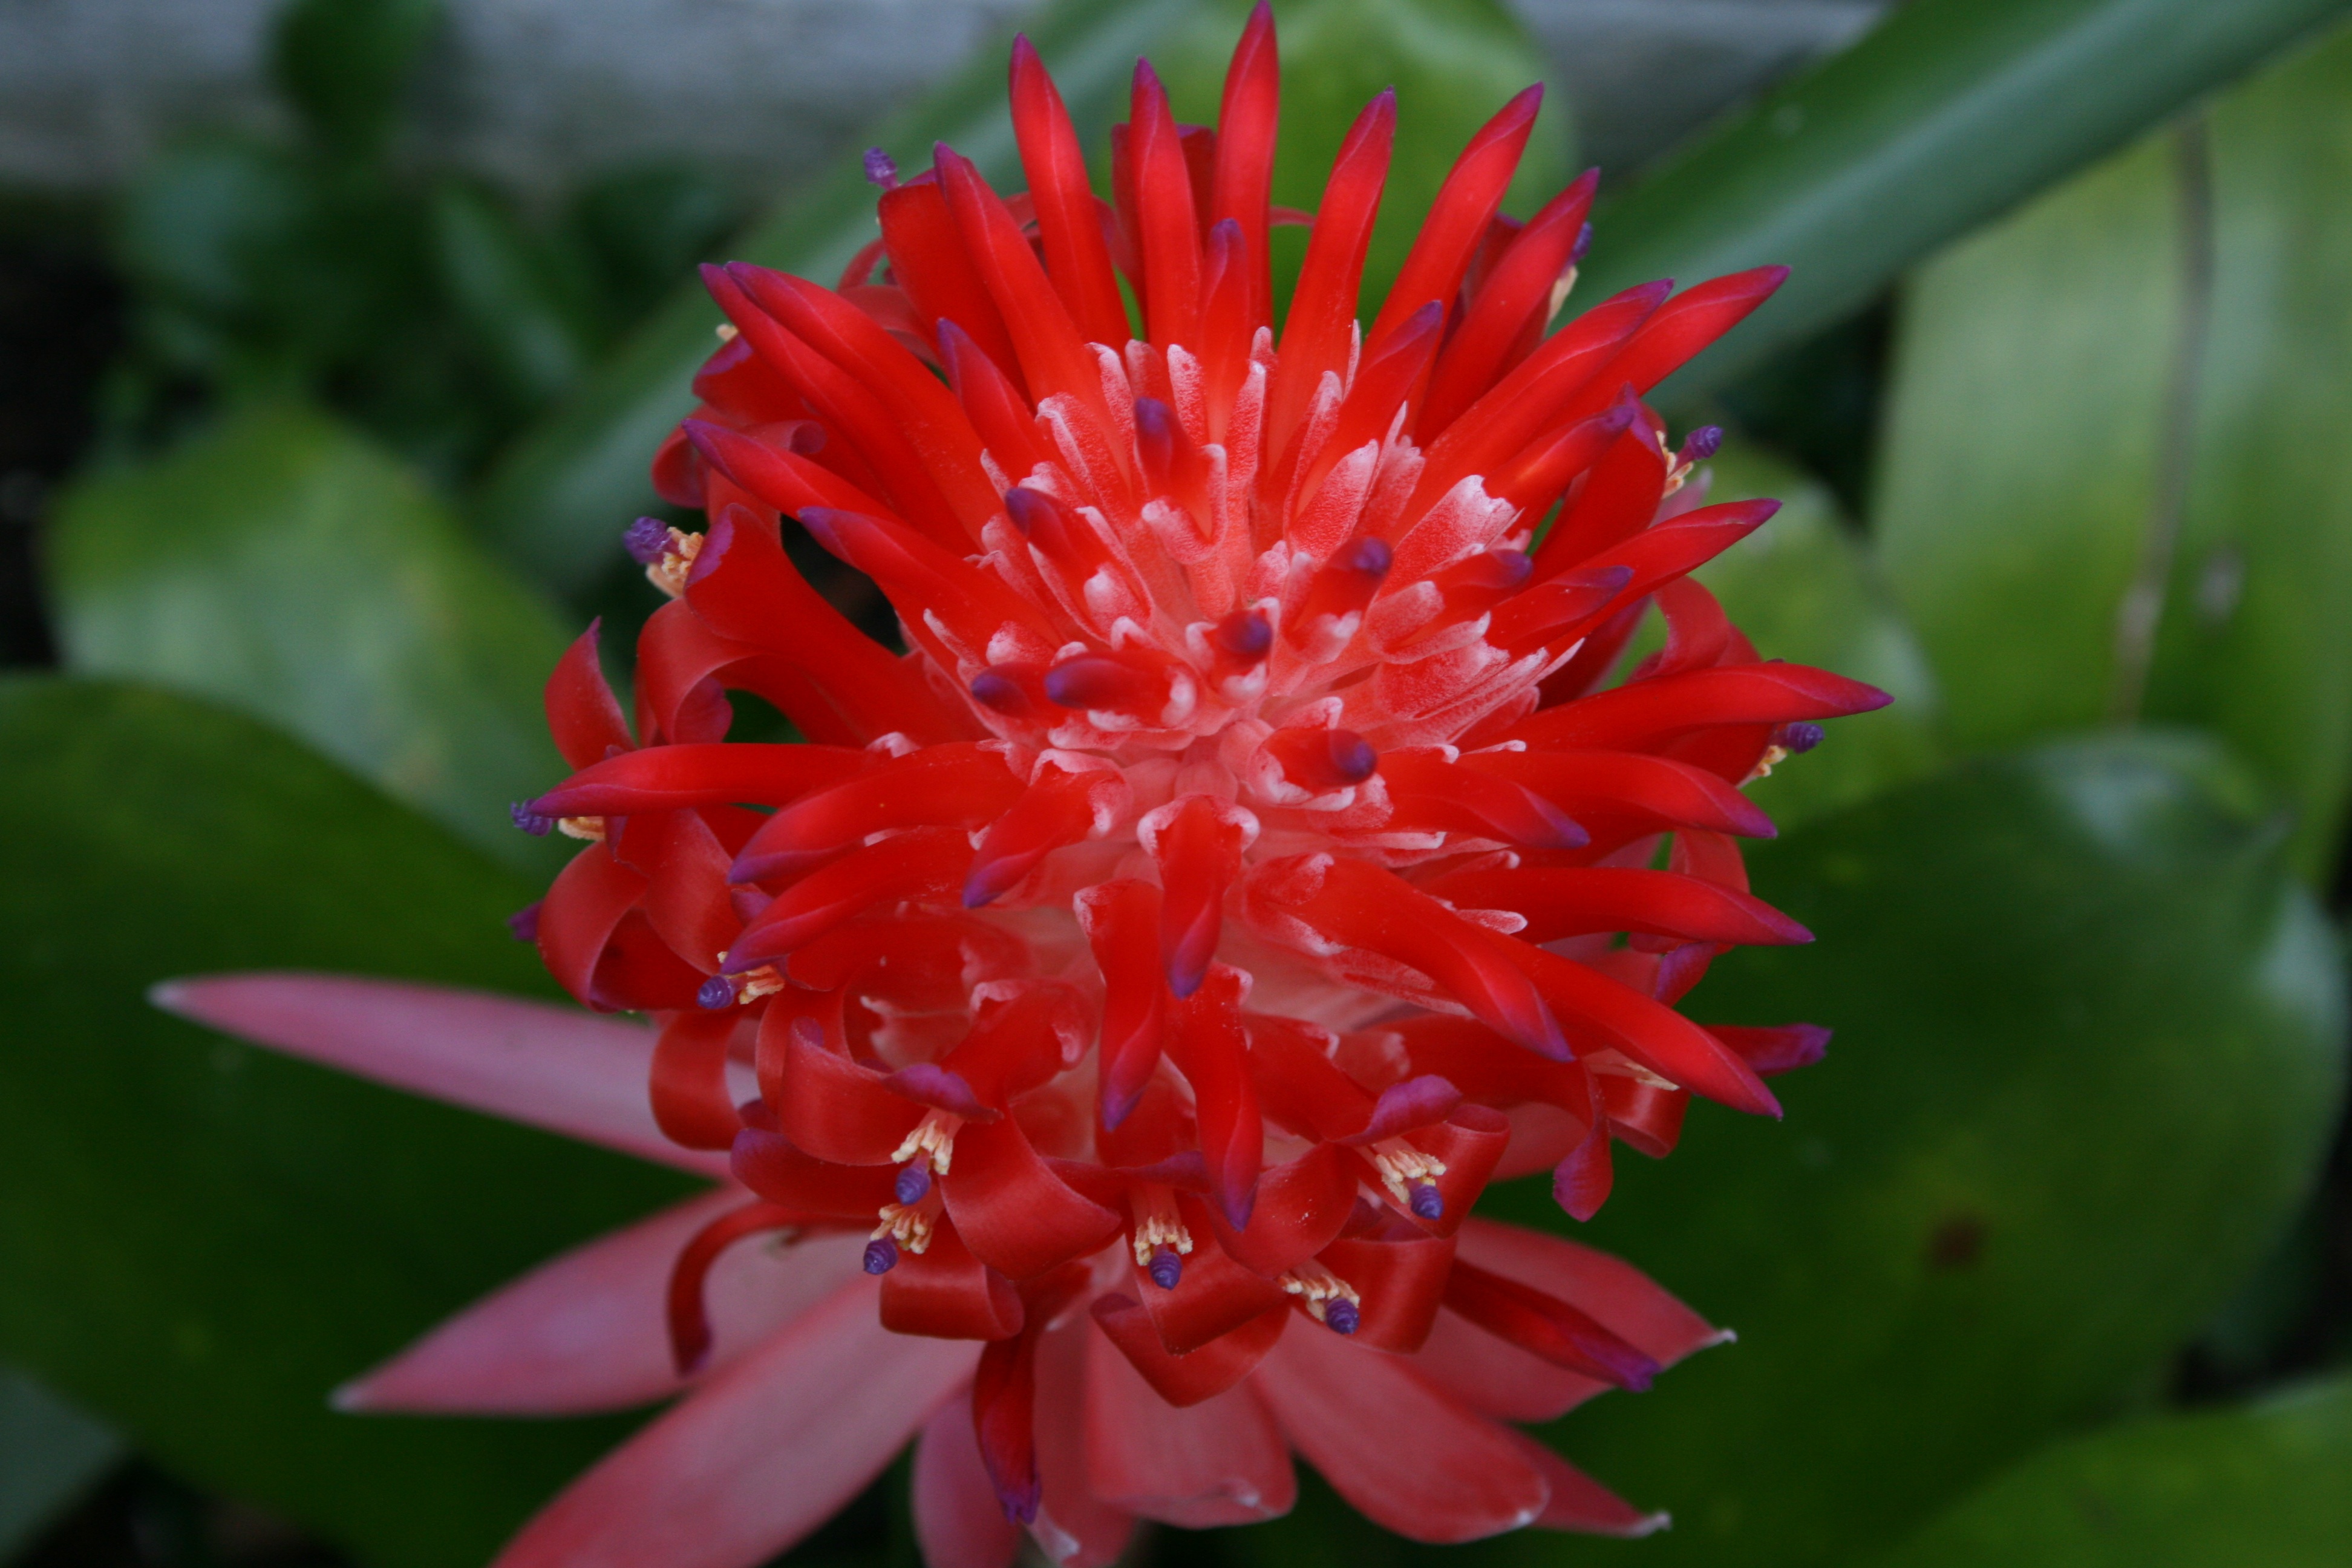
nature, blossom, plant, flower, petal, bloom, floral, botany, colorful, flora, petals, decorative, big, exotic, macro photography, flowering plant, annual plant, land plant, billbergia pyramidalis